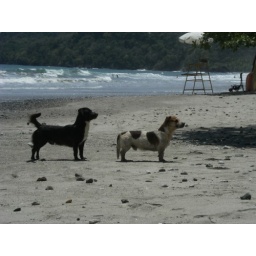
cute doggies in quepos, they barked repeatedly for coconuts to be thrown into the ocean for them to catch.